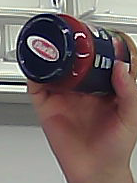
Product: barilla_pomodoro